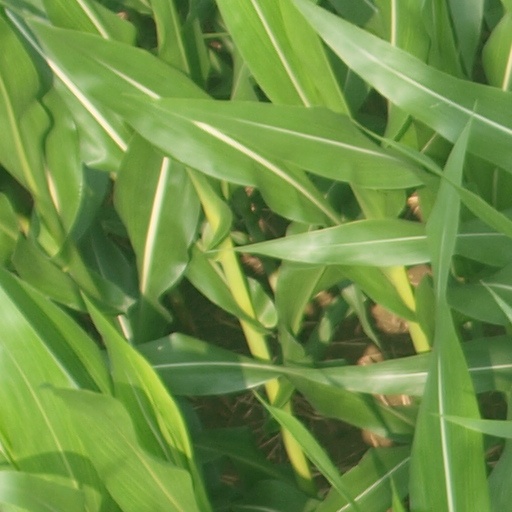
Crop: maize; corn